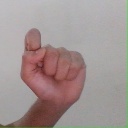
अक्षर: घ